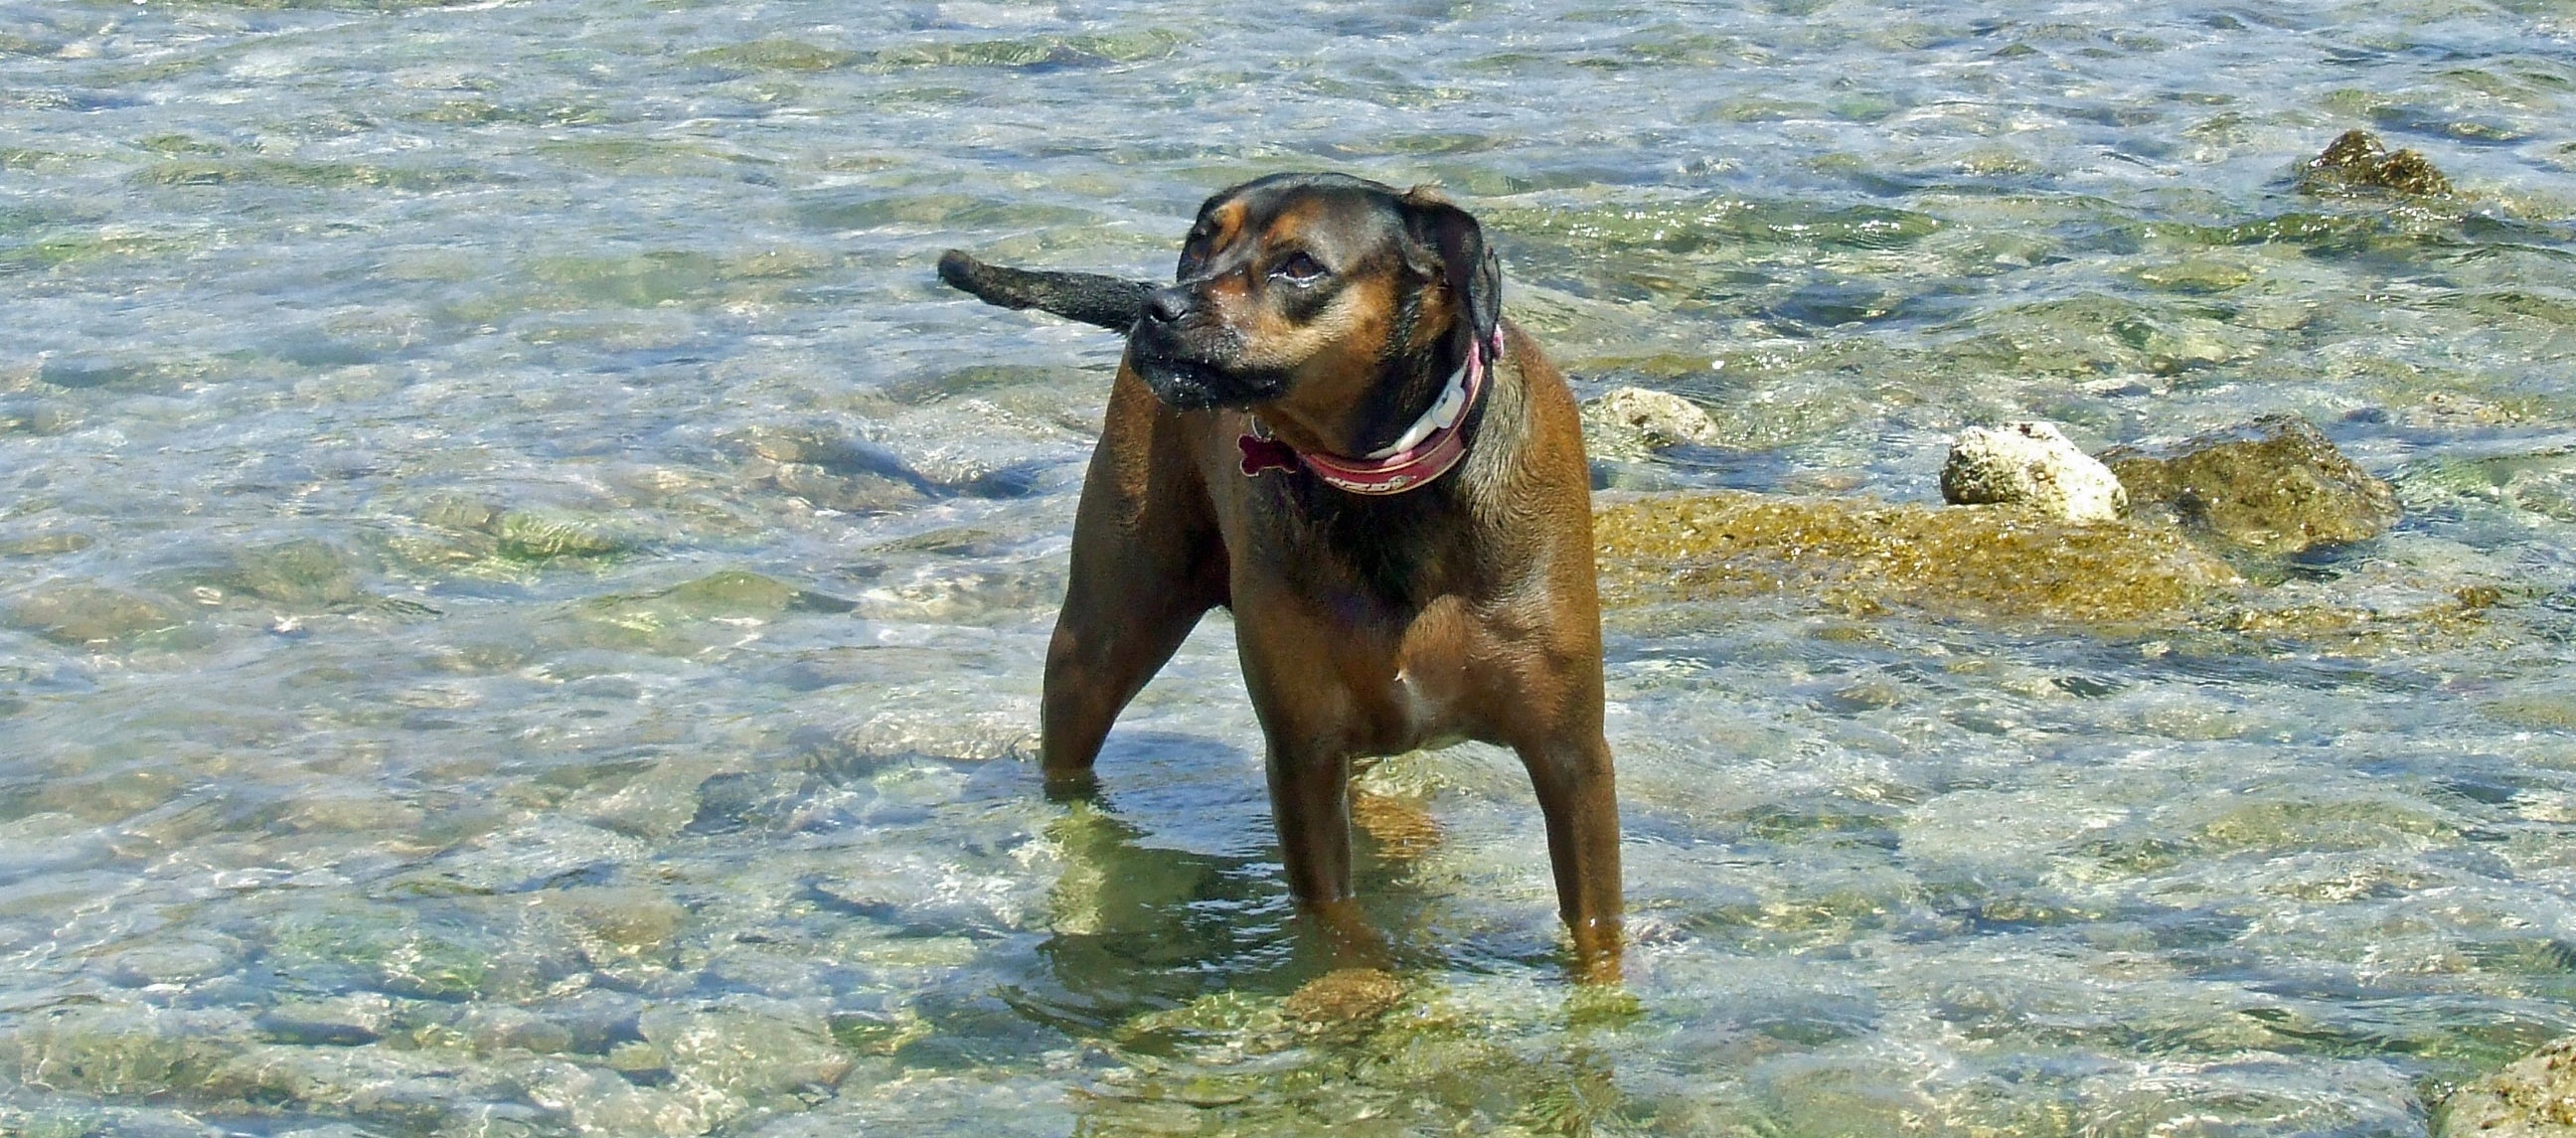
sea, ocean, dog, animal, cute, canine, female, pet, mediterranean, brown, mammal, hound, vertebrate, friendly, doggy, blue sea, guard dog, dog like mammal